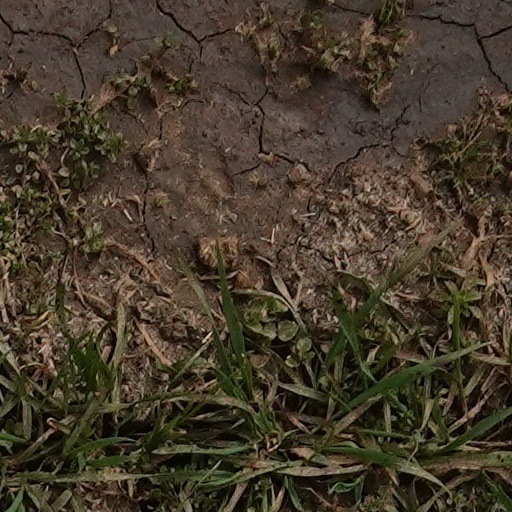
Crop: wheat